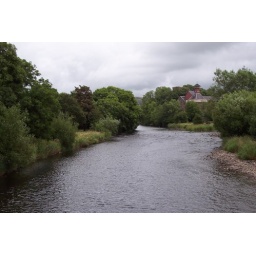
july 09this is where the river cocker joins with the river derwentjennings brewery can be seen in the trees